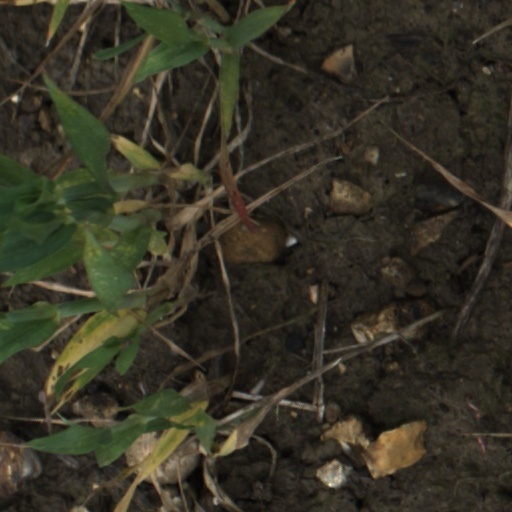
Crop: wheat